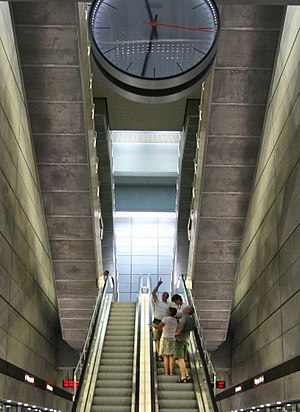
Christianshavn Station
Christianshavn Station er en undergrundsstation på den københavnske Metros linje M1 og M2.